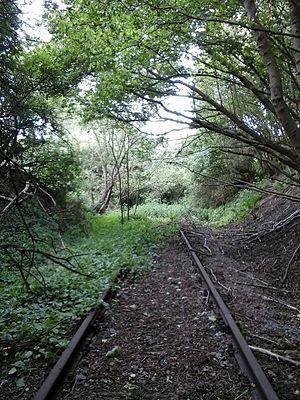
Une vue à 200m de l'ancienne gare Dergneautoise.Aujourd'hui cette Ligne est désafectée et la faune est superbe
Dergneau est une section de la commune belge de Frasnes-lez-Anvaing, située en Région wallonne dans la province de Hainaut. Petit village niché au cœur du pays des Collines, Dergneau contient à l'heure actuelle plus de 900 habitants. Cette ancienne commune indépendante a été fusionnée avec Frasnes-lez-Anvaing et ses 12 autres villages en 1977 lors de la grande réforme des structures communales.